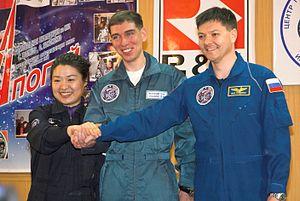
La mission TMA-12 du programme Soyouz a débuté le 8 avril 2008. Elle a assuré le transport de deux membres de l'équipage de l'Expédition 17 vers la Station spatiale internationale et a emmené la première Sud-Coréenne dans l'espace. TMA-12 est le 99ᵉ vol d'un vaisseau spatial Soyouz depuis le premier en 1967.